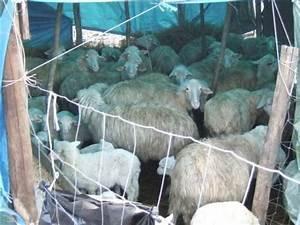
sheep